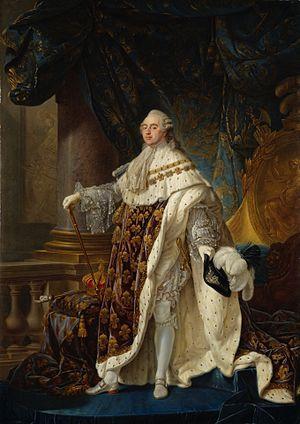
La Révolution française désigne une période de bouleversements sociaux et politiques de grande envergure en France, dans ses colonies et en Europe à la fin du XVIIIᵉ siècle. La période habituellement comprise s'étend entre l'ouverture des États généraux, le 5 mai 1789, et au plus tard le coup d'État de Napoléon Bonaparte le 9 novembre 1799. Cette période fondamentale de l'histoire de France — et plus généralement période importante de l'histoire de l'Europe — a mis fin à l'Ancien Régime en remplaçant la monarchie absolue par la Première République, un peu plus de trois ans après la prise de la Bastille.